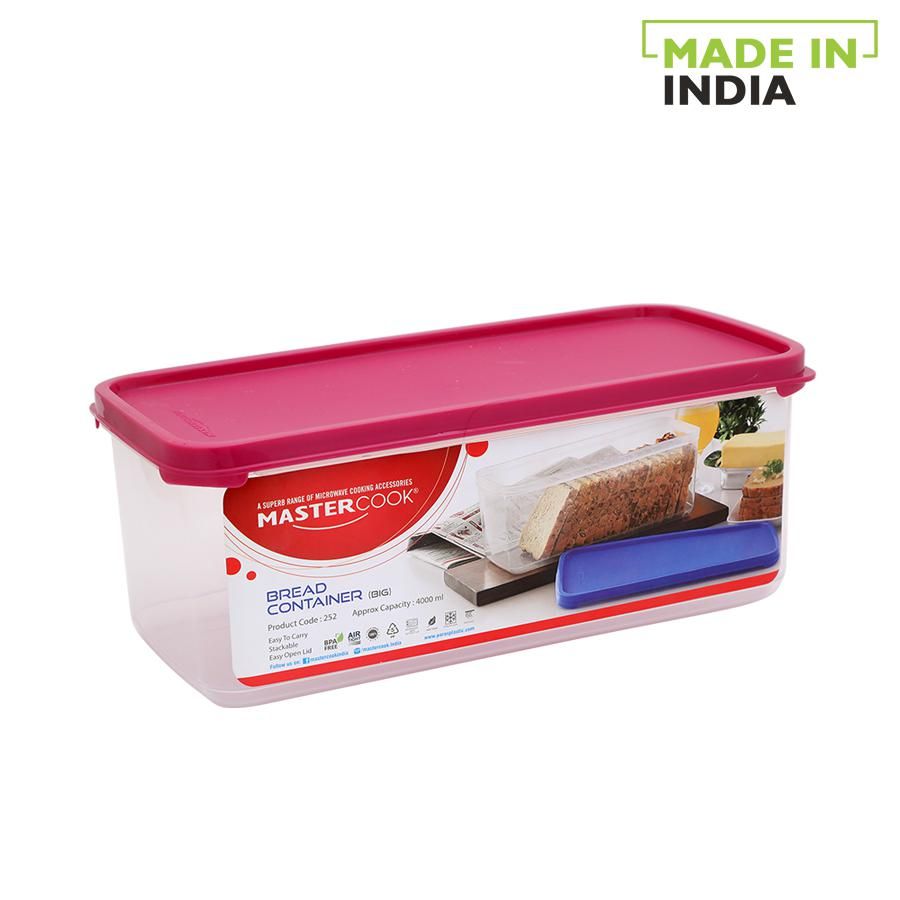
Label: plastic